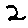
Label: 2